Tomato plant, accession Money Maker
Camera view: bottom (45 deg); turntable rotation: 60 degrees
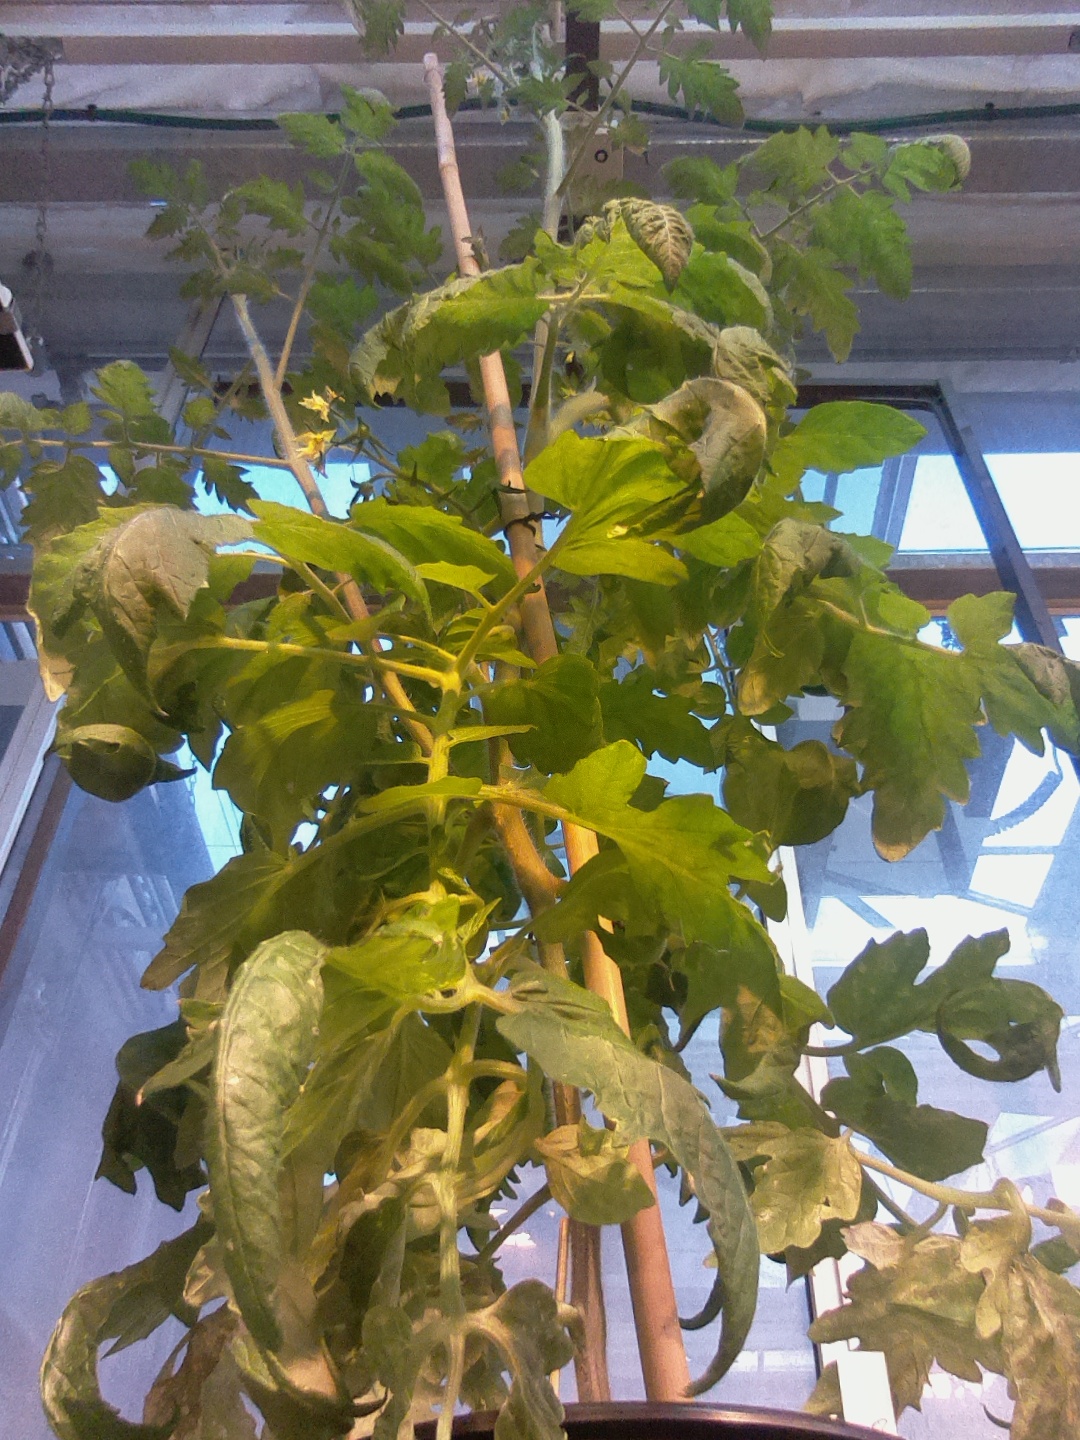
BBCH growth stage 71: 10%-20% of final fruit size